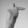
ASL letter: T